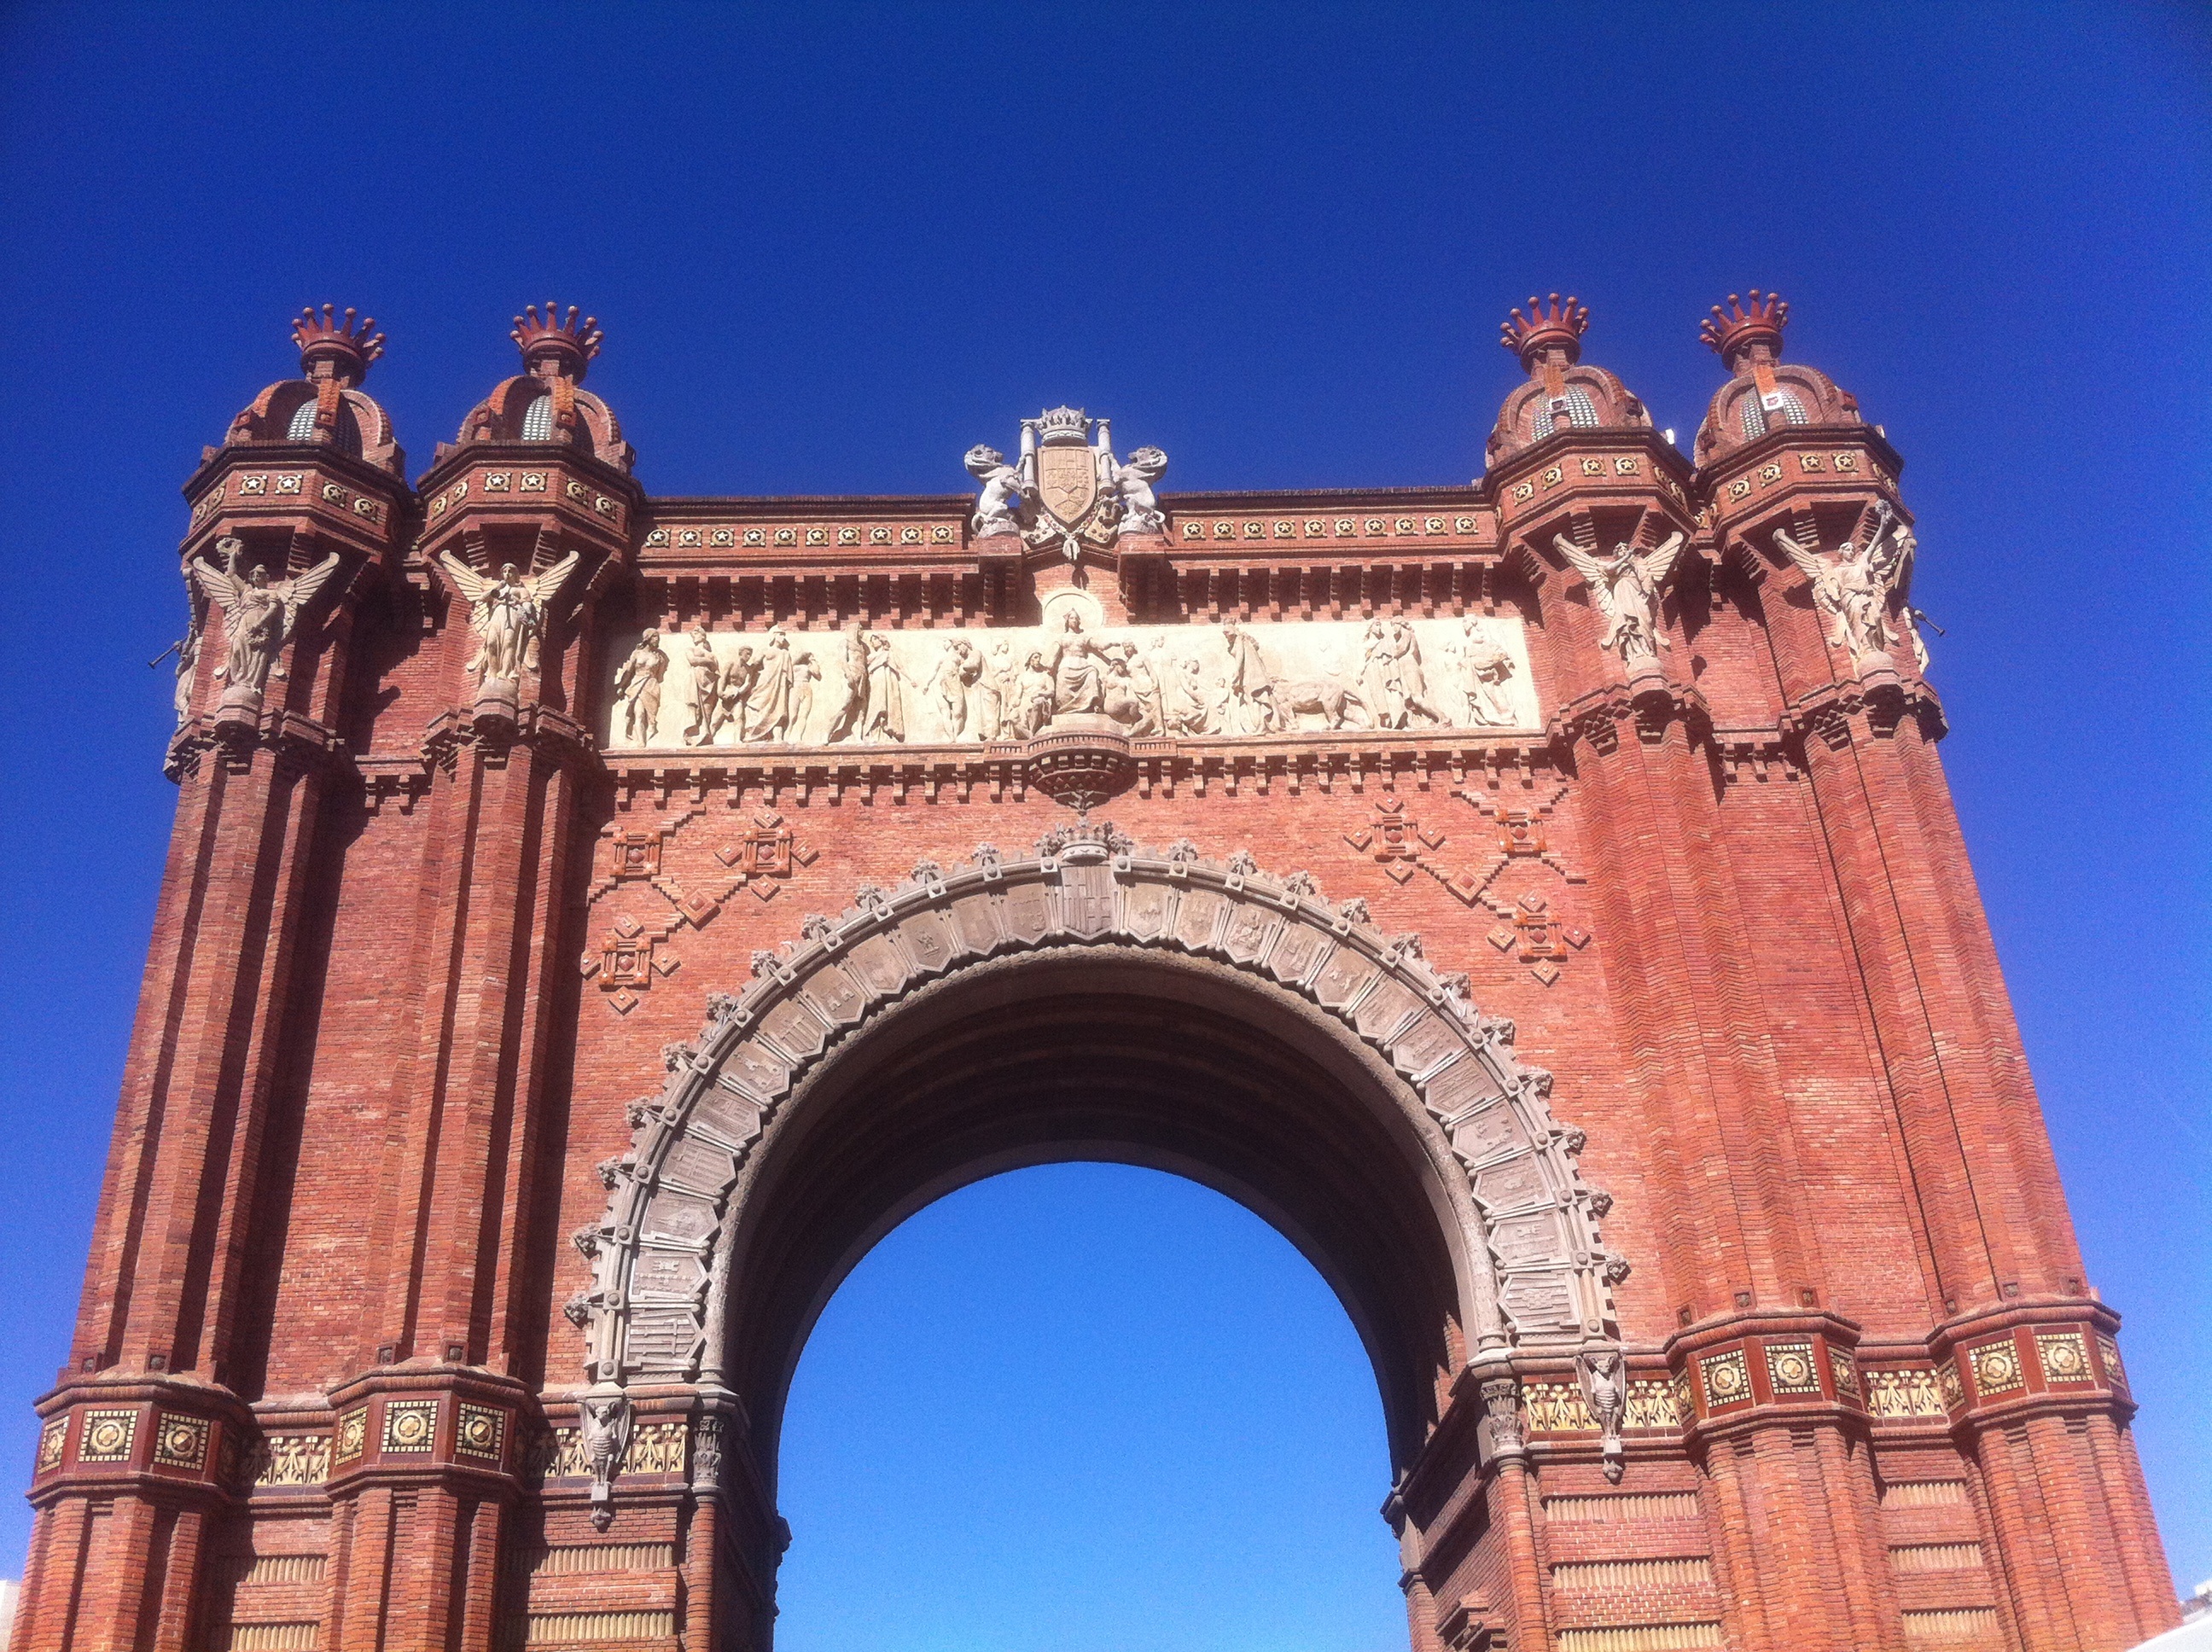
architecture, structure, monument, arch, landmark, facade, barcelona, historic site, triumphal arch, ancient history, ancient roman architecture, arco de triunfo, catalonya